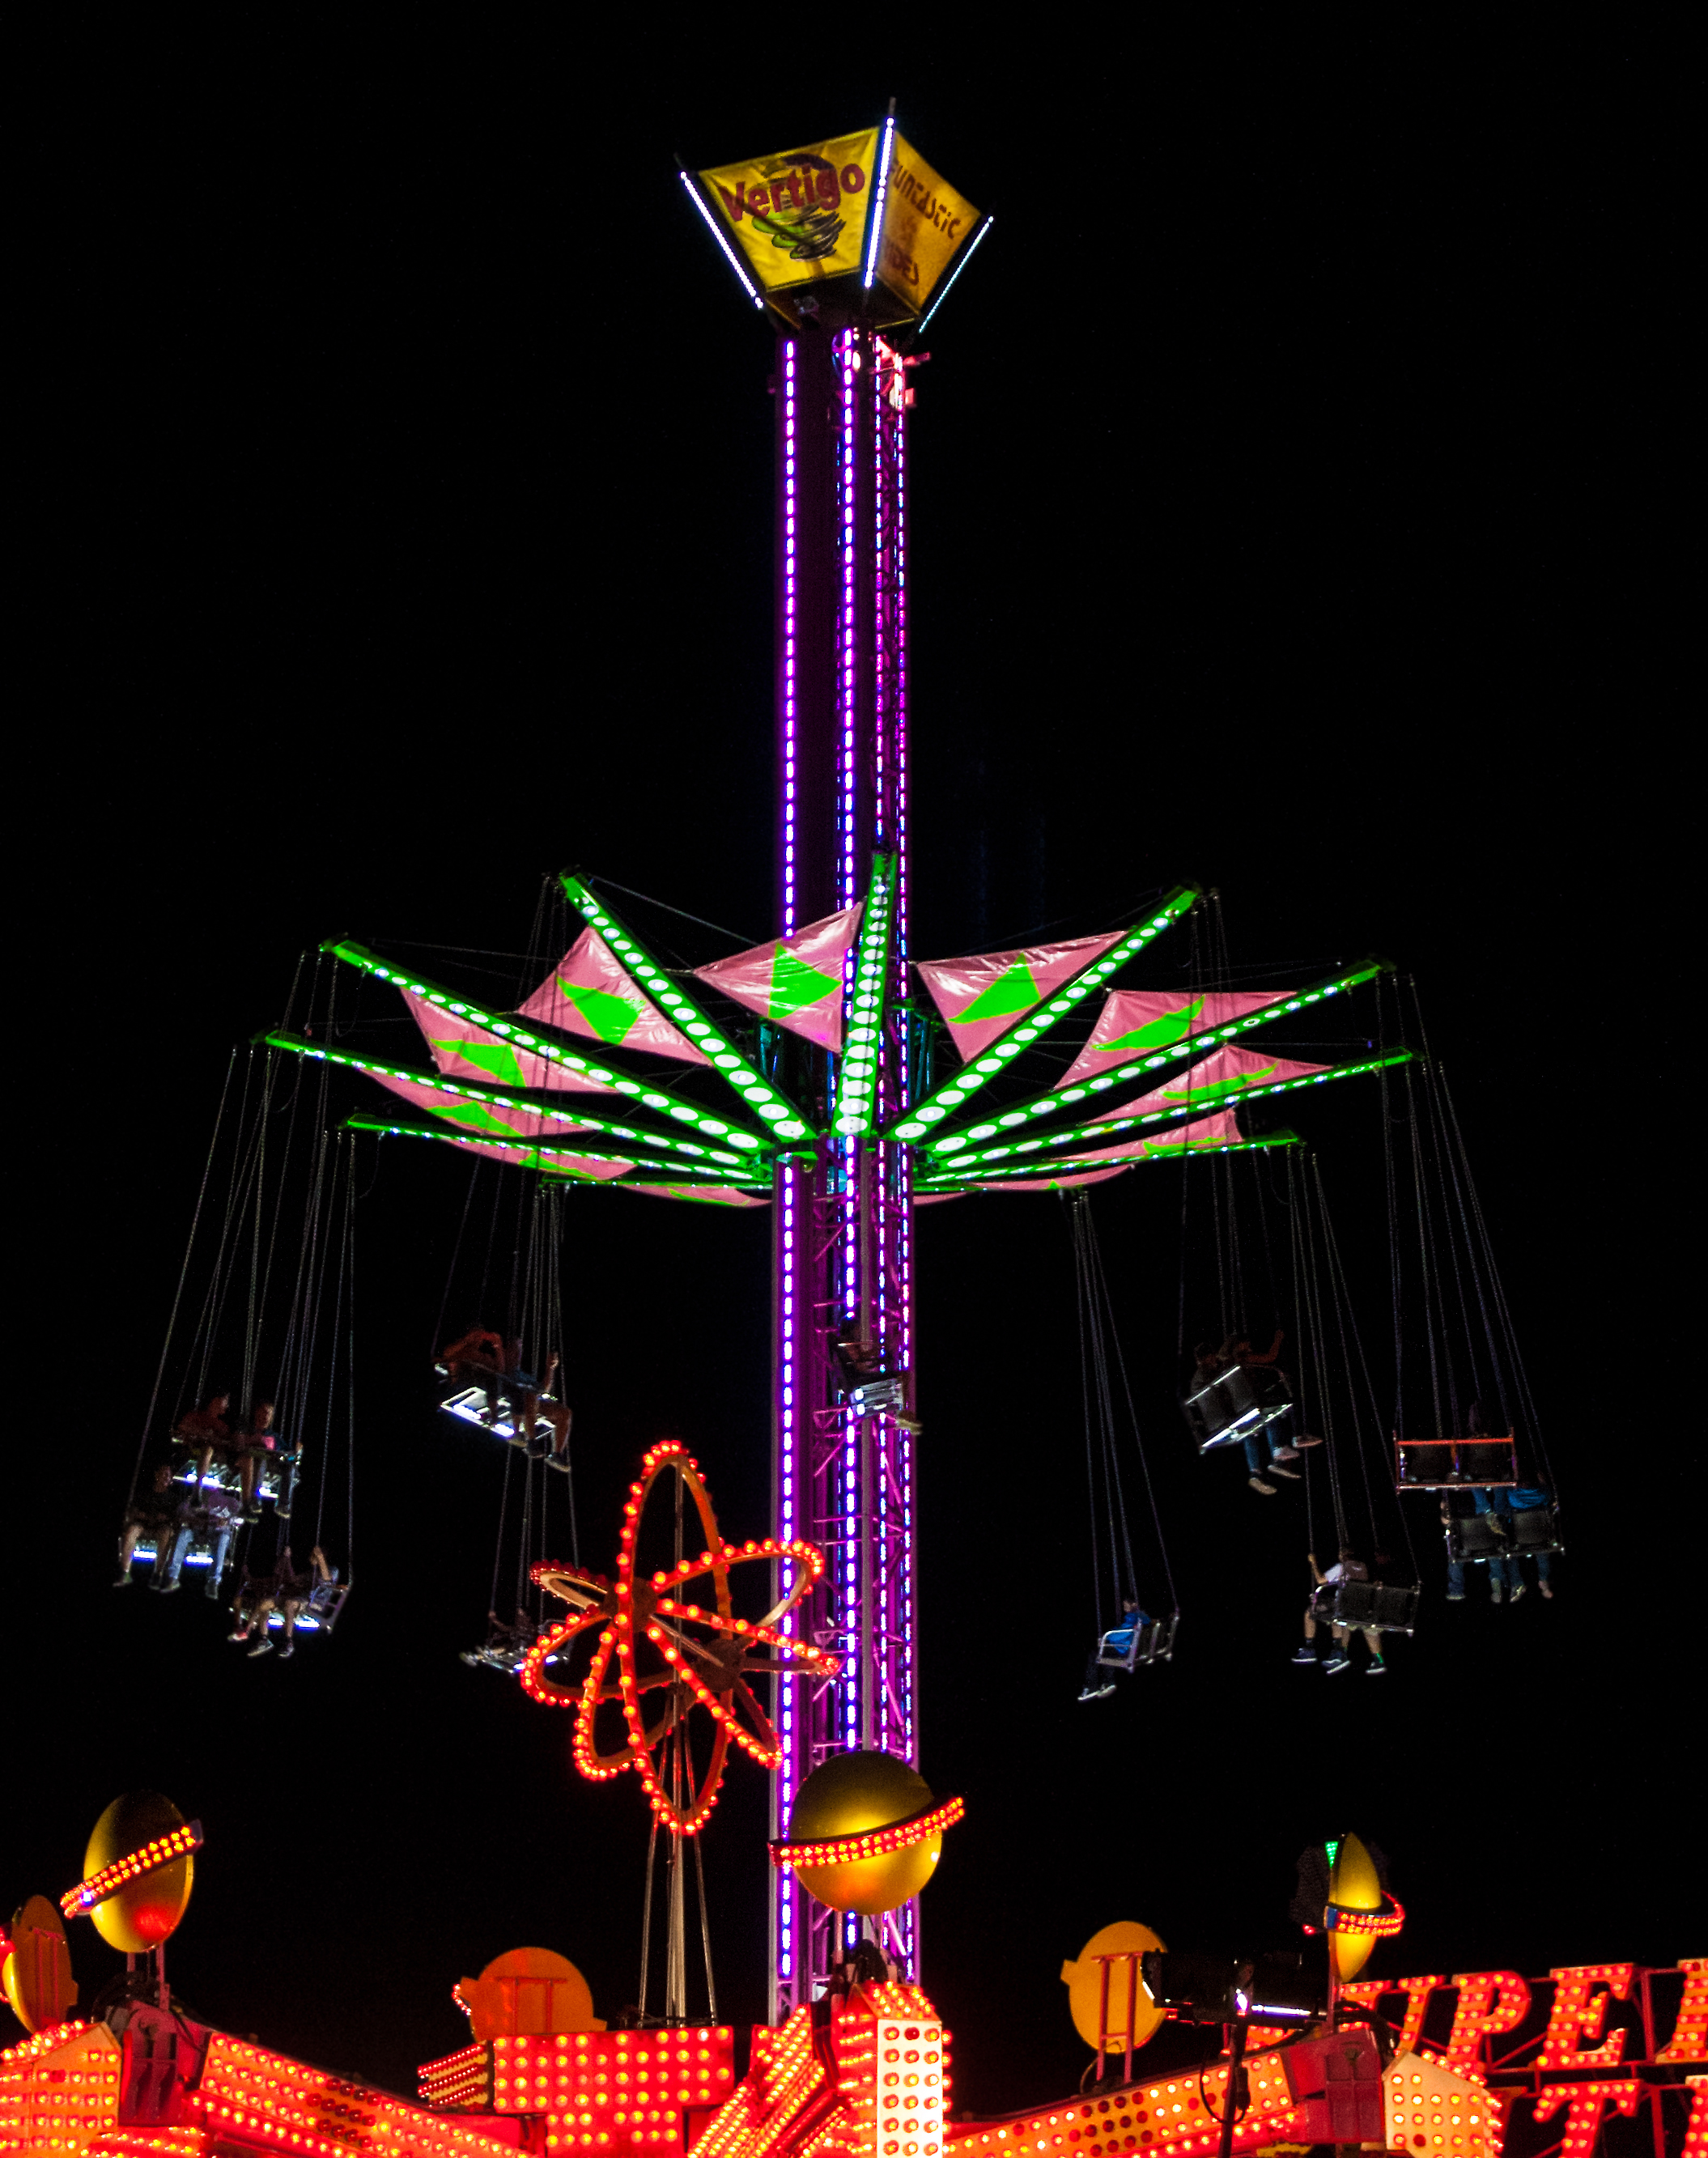
night, wheel, ride, colorful, signage, lighting, neon, christmas decoration, lights, illustration, oregon, flickrchallengegroup, flickrchallengewinner, oregonstatefair, christmas lights